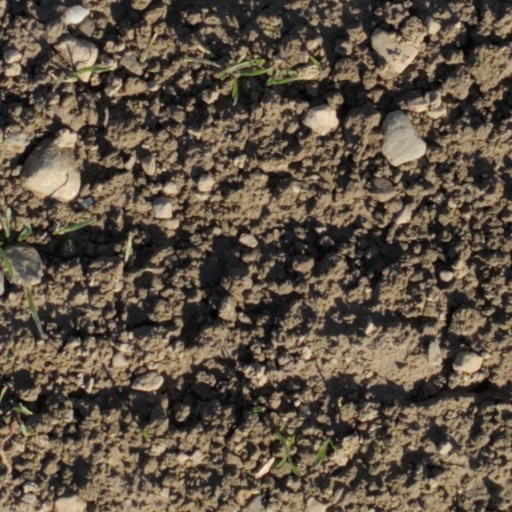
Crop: wheat